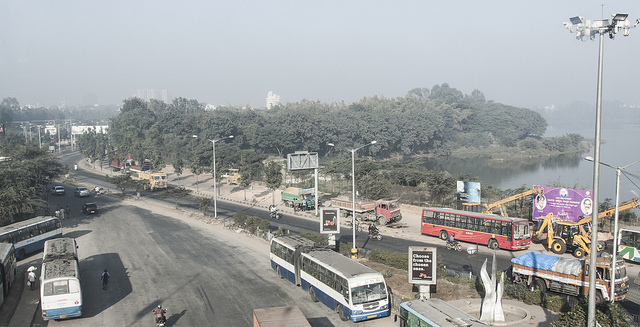
Busses paused to a stop at a bus stop.